Arnott's Shapes

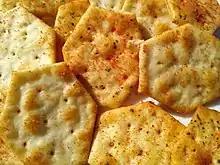
Barbecue-flavoured Shapes

Arnott's Shapes are a popular line of savoury biscuits produced by Arnott's in Australia and New Zealand. Over 53 million packets of Shapes are consumed each year in Australia.